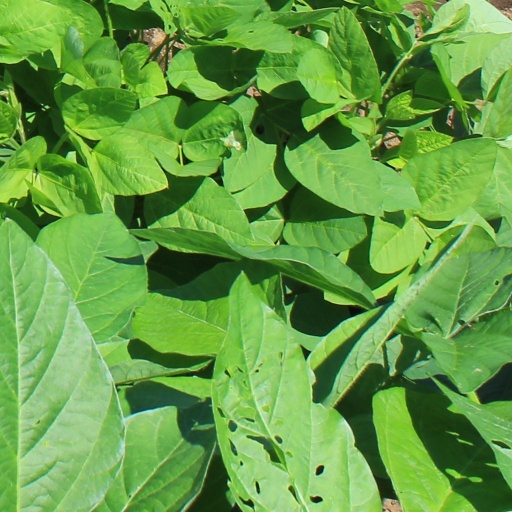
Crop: soybean